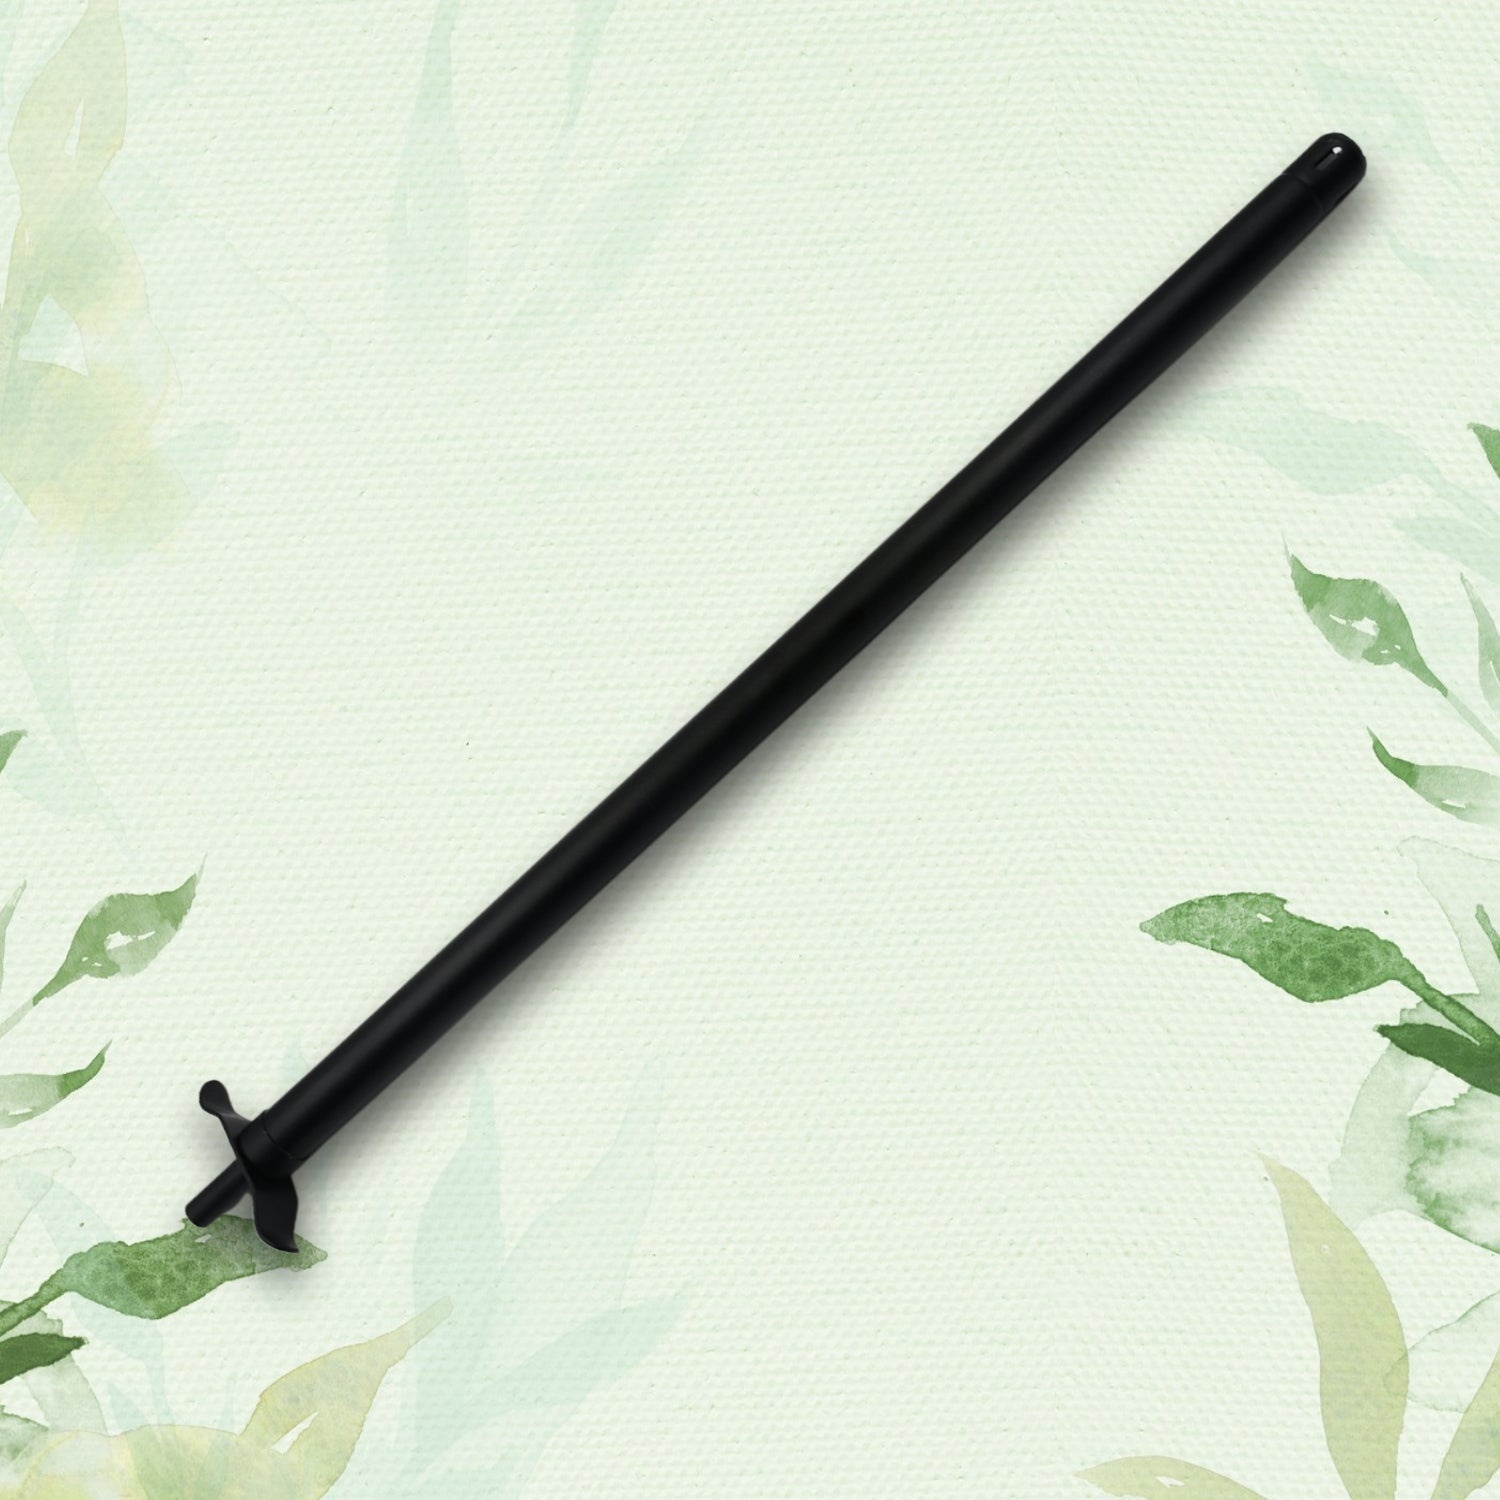
Big Stainless Steel Gas Lighter for Kitchen Gas Stove, Long Spark Lighter for Kitchen Stove, Unbreakable Lighters for Gas Stoves, Restaurants & Kitchen (46 Cm / 1 Pc)
Big Stainless Steel Gas Lighter for Kitchen Gas Stove, Long Spark Lighter for Kitchen Stove, Unbreakable Lighters for Gas Stoves, Restaurants & Kitchen (46 Cm / 1 Pc) Description :- Package: 1 Pc Steel Spark / Gas Lighter. Material: Stainless Steel. Length: Long Spark / Gas Lighter. Made of stainless iron, durable, long-lasted and rustproof. Do not need any liquid and battery to assist this spark. Made from high quality stainless steel, this spark lighter is a necessity for your kitchen. Ideal for any appliance for Spark: use to light any gas appliance, including gas barbecues and grills, fireplaces and furnaces and for Industrial purpose to light the burner. Due to its Long Length, ideal to use for industrial safety purpose. The sides of the handle well design and adjust well to the shape of your fingers for ease of use. This gas lighter can be easily put off. This lighter comes with a good finishing and is lifted with extra long. The larger size also ensures a strong, bright spark that will light up the gas stove at the first attempt. Dimension :- Volu. Weight (Gm) :- 147 Product Weight (Gm) :- 154 Ship Weight (Gm) :- 154 Length (Cm) :- 49 Breadth (Cm) :- 7 Height (Cm) :- 2
Brand: AVK Marketing
Category: Hardware > Tools > Lighters & Matches > Gas Lighters